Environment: real
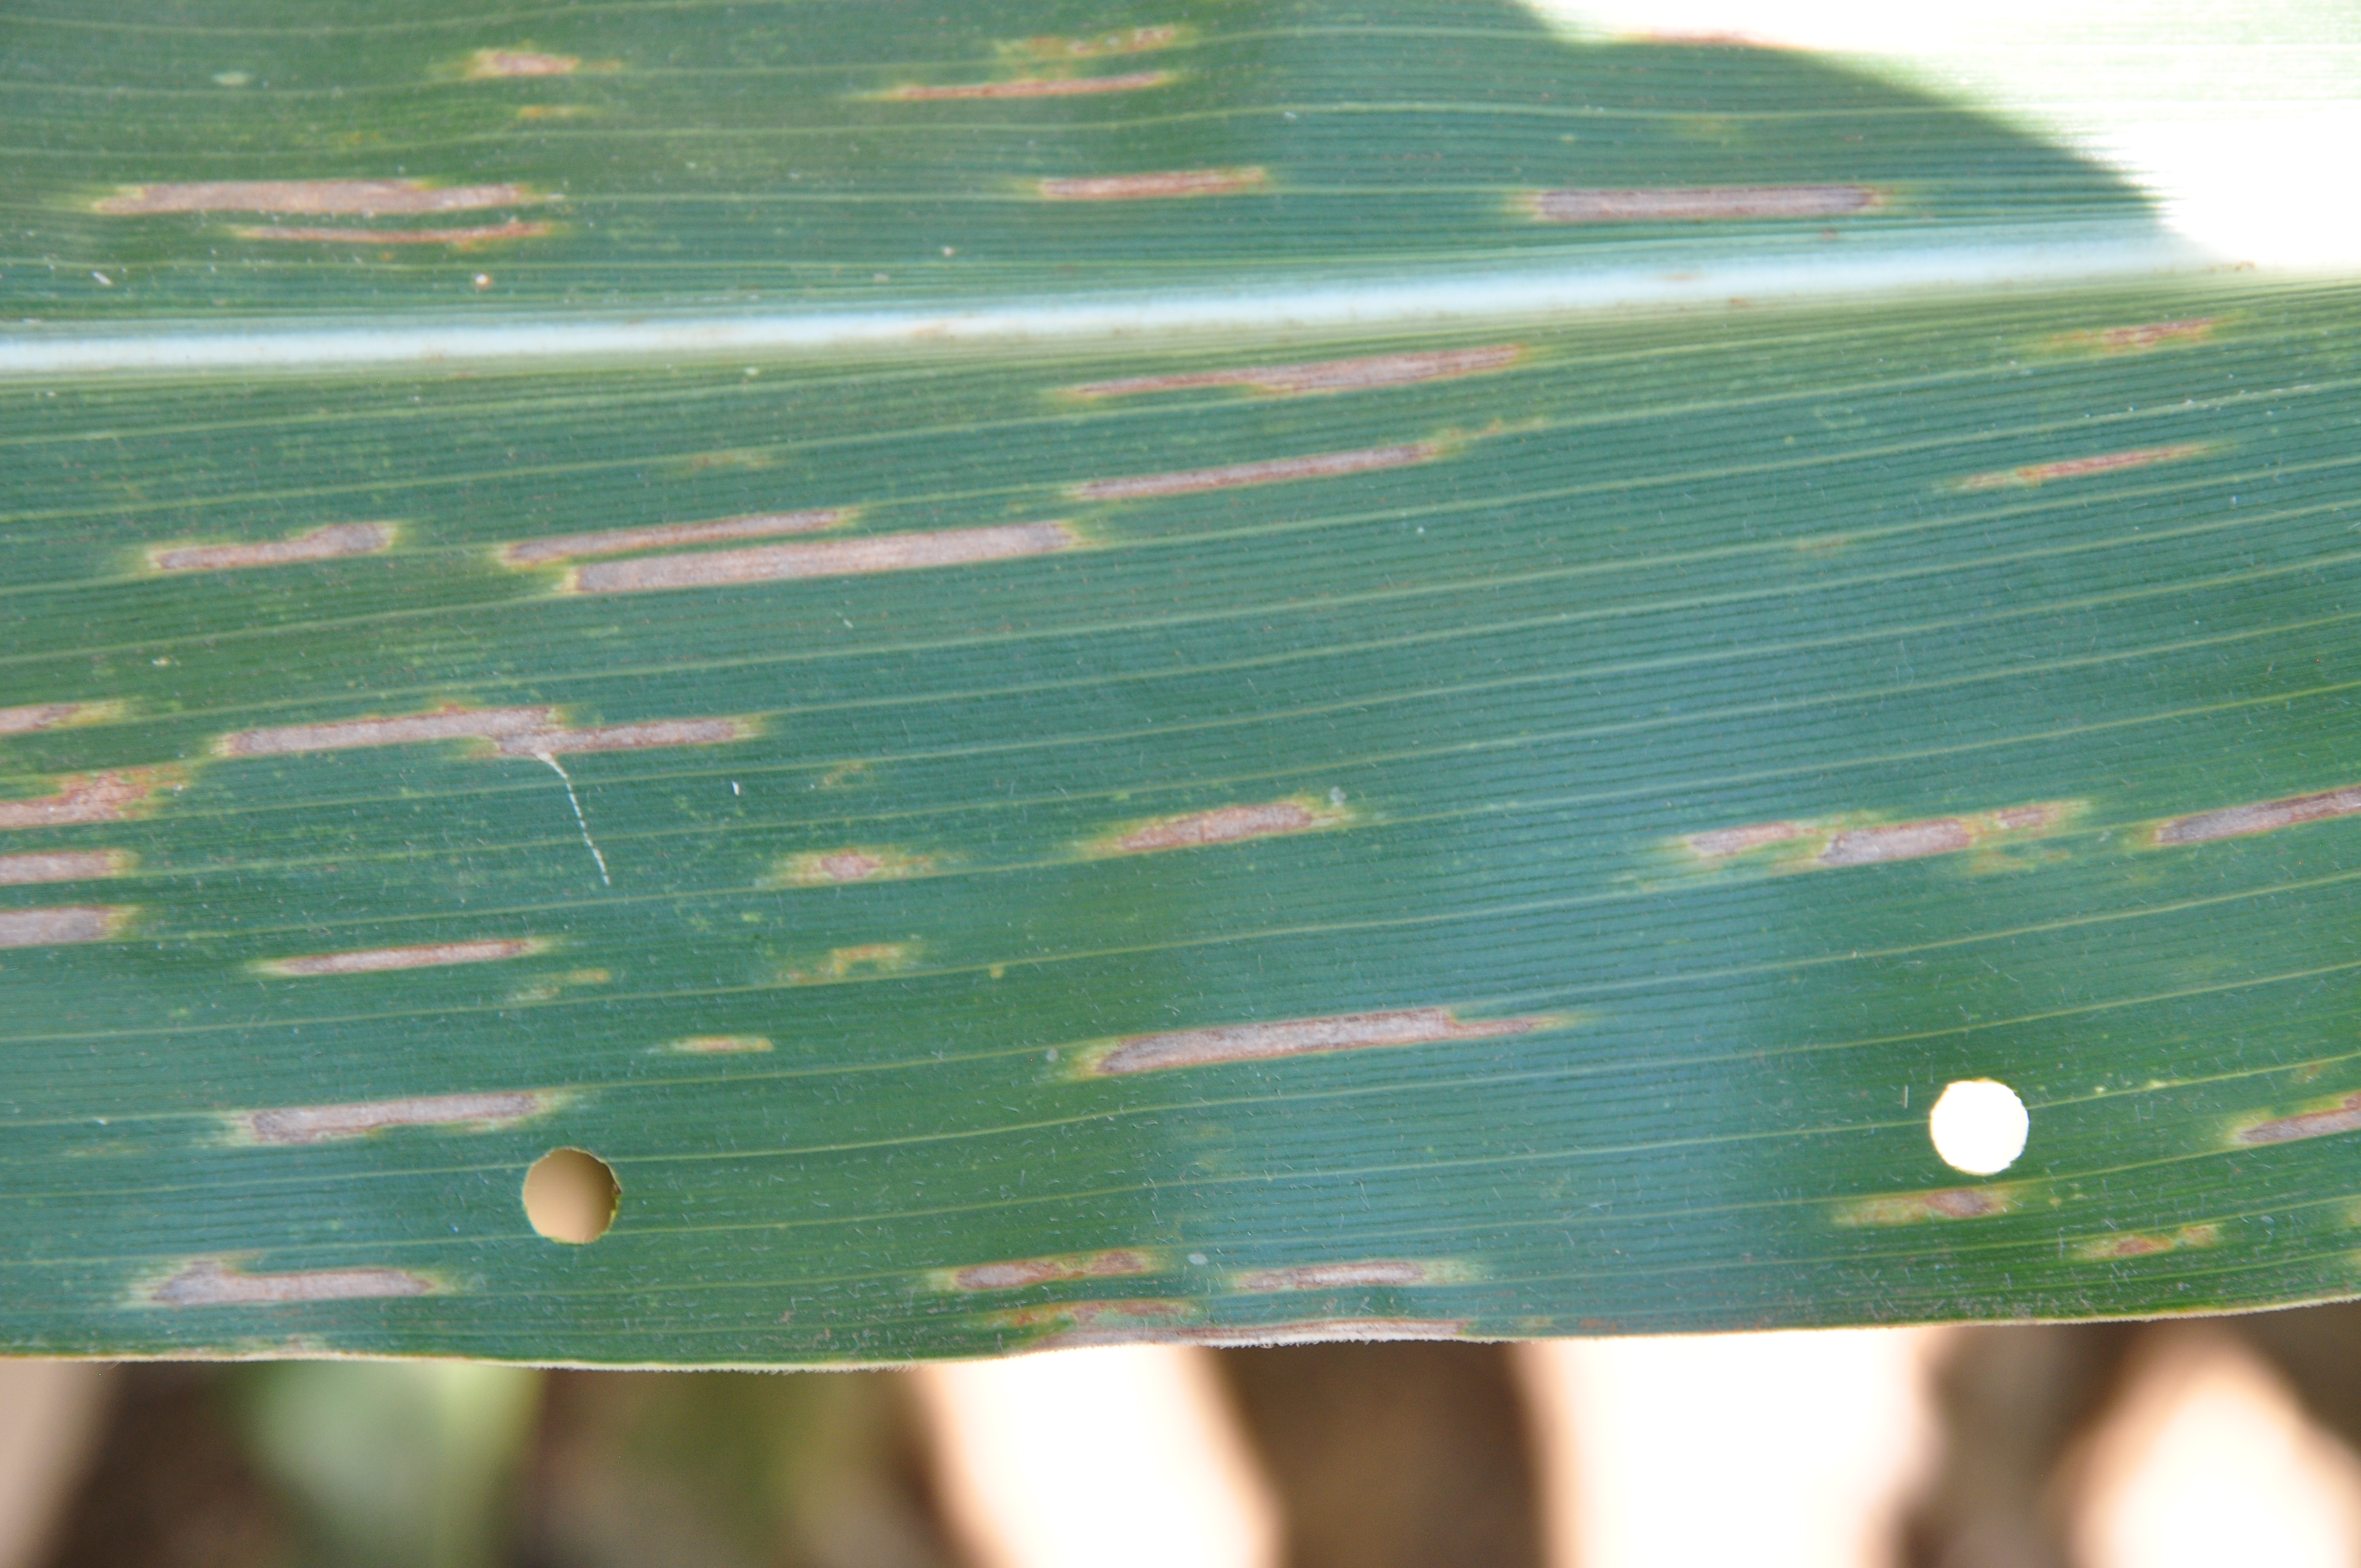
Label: gray_leaf_spot